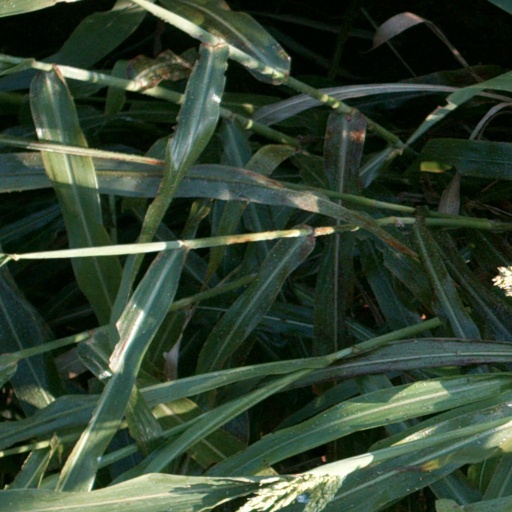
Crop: sorghum